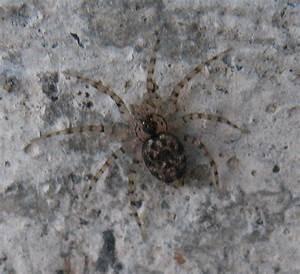
spider